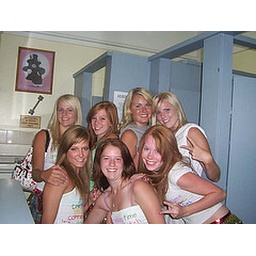
girls in bathroom